Azur & Asmar: The Princes' Quest

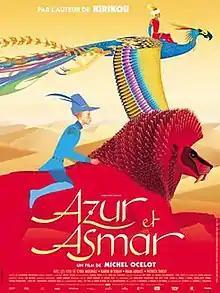
Original French theatrical film release poster

Azur & Asmar: The Princes' Quest is a 2006 animated fairytale fantasy film written and directed by Michel Ocelot and animated at the Paris animation and visual effects studio Mac Guff Ligne. It was released in theaters in North America as just Azur & Asmar.